Israel Defense Forces

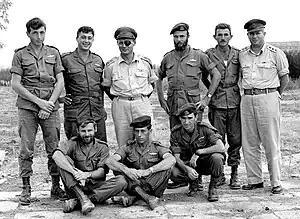
Israeli officers of the Paratrooper Battalion 890 in 1955 with Moshe Dayan (standing, third from the left). Ariel Sharon is standing, second from the left and commando Meir Har Zion is standing furthest left. Note the wearing of four pocket tunics by paratroopers and khaki uniforms being worn as a sort of dress uniform.

The IDF operates, as of 2024, a Multi-Domain Joint Operations Array, dealing with multi-domain operations, a joint warfare branch.